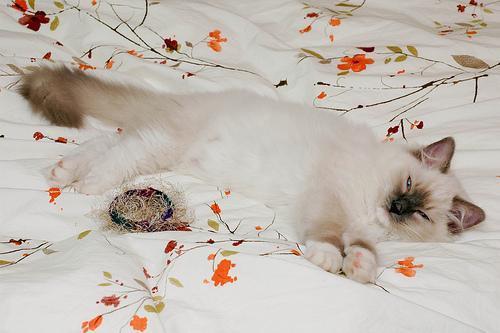
Ragdoll